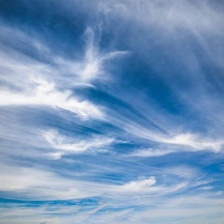
Cloud type: Cirrostratus